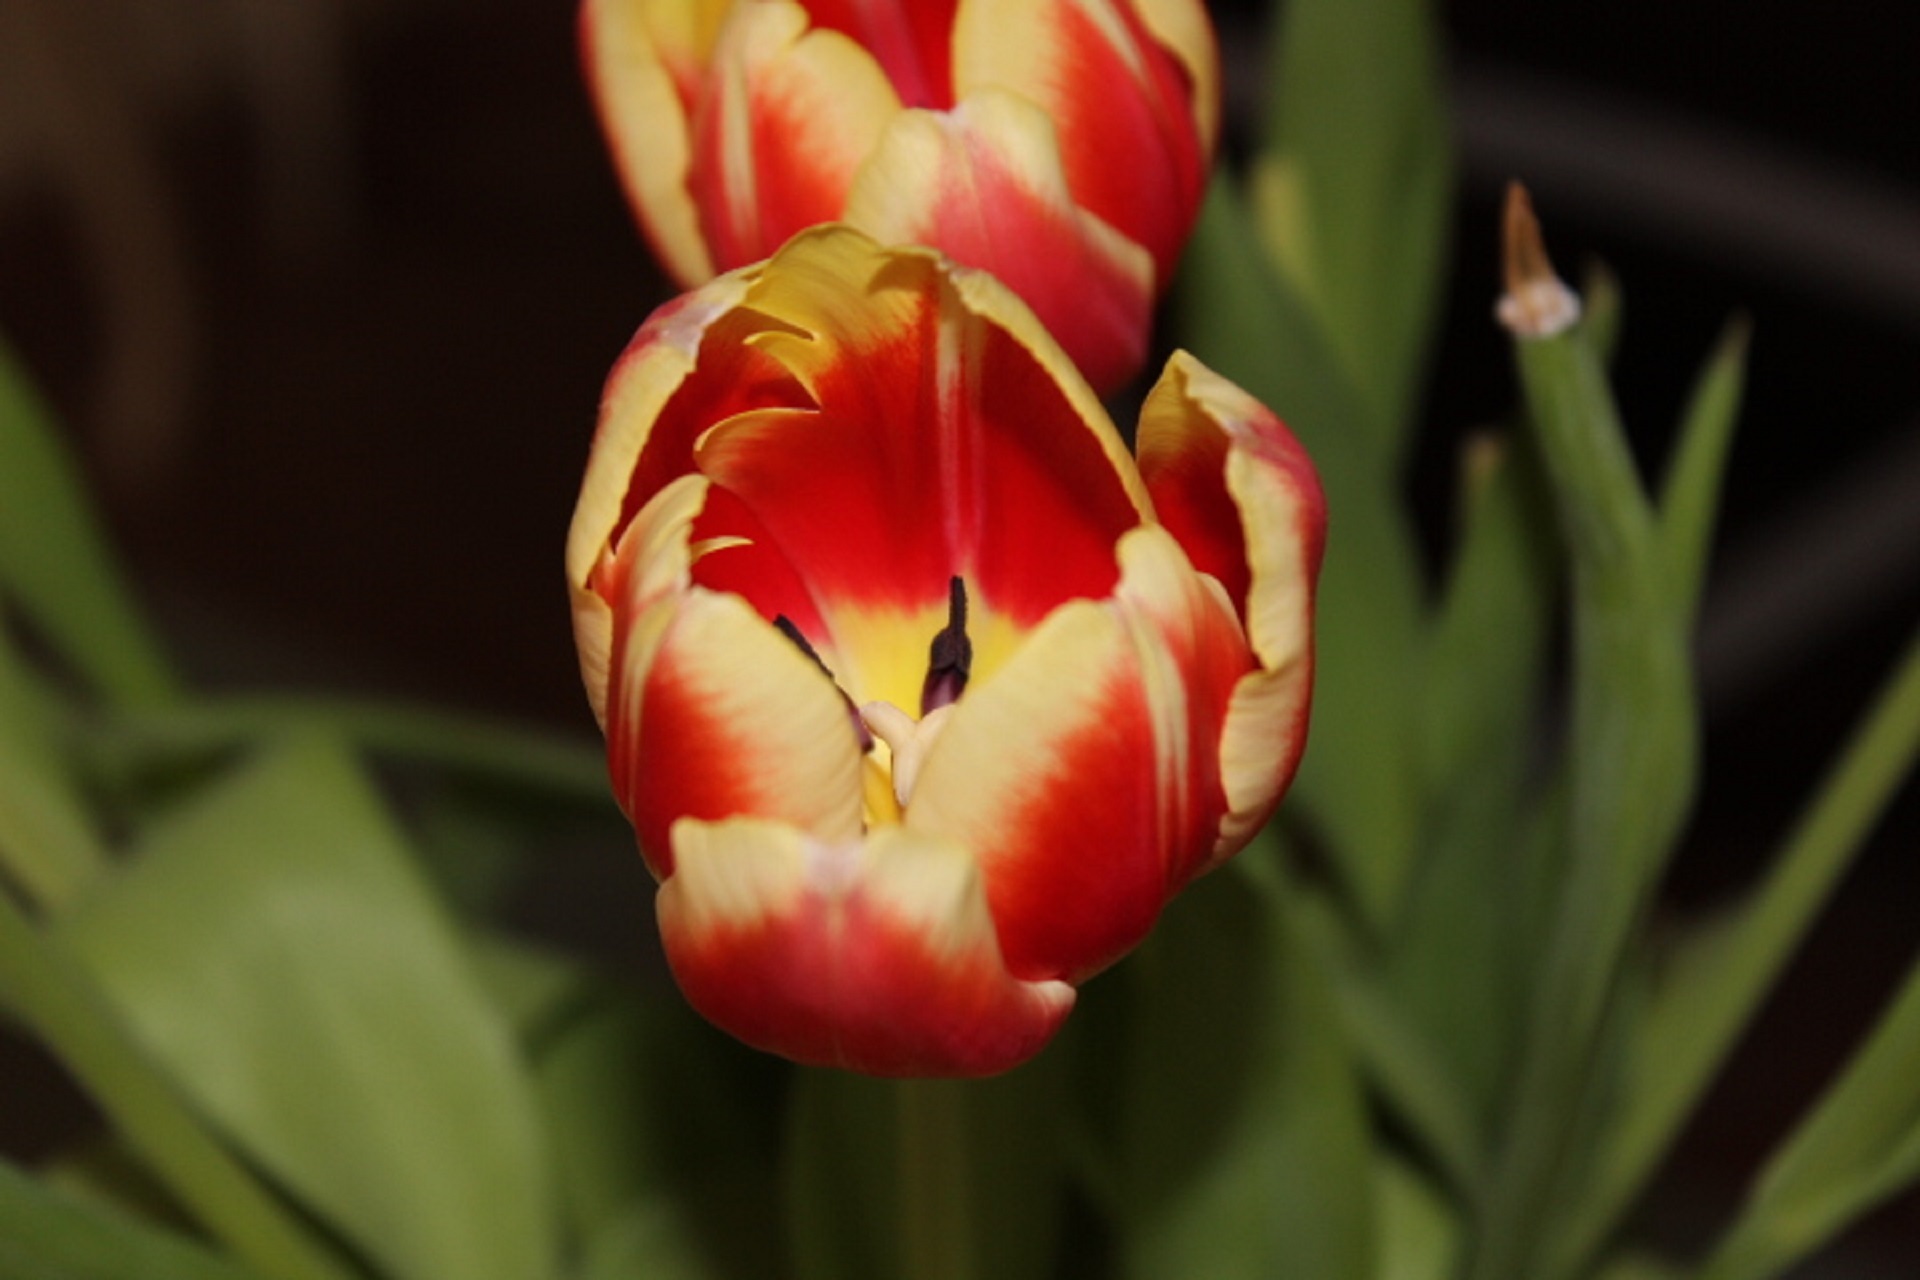
nature, blossom, plant, flower, petal, bloom, tulip, decoration, spring, red, botany, garden, close, flora, early bloomer, macro photography, flowering plant, schnittblume, red yellow, lily family, parrot tulip, plant stem, land plant